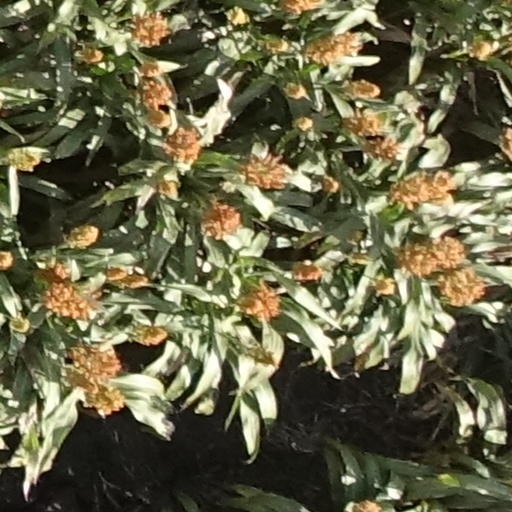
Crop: sorghum